Zen

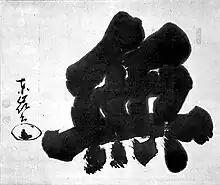
Calligraphy of "Mu" by Torei Enji. It figures in the famous "Zhaozhou's dog" kōan

A common form of sitting meditation is called "Silent illumination" (Ch. "mòzhào" 默照, Jp". mokushō"). This practice was traditionally promoted by the Caodong school of Chinese Chan and is associated with Hongzhi Zhengjue (1091–1157) who wrote various works on the practice. This method derives from the Indian Buddhist practice of the union (Skt. "yuganaddha") of "śamatha" and "vipaśyanā".